Golden Bear Stadium

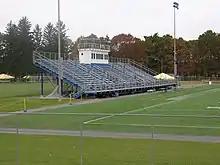
Golden Bear Stadium

Golden Bear Stadium is a multipurpose outdoor sports facility on the campus of Western New England University in Springfield, Massachusetts. It features a synthetic turf field. The 1,500-seat stadium serves as the home field for Western New England University's football, field hockey, and men's and women's lacrosse teams.